Warrick Couch

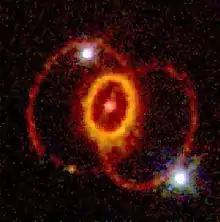
Light echoes from supernova SN1987a (image courtesy of NASA)

In 1985, he returned to Sydney to take up a four-year National Research Fellowship at the Anglo-Australian Observatory (which has since been renamed as the Australian Astronomical Observatory). Over this period the advent of CCD imaging cameras on the AAT, with their greatly superior sensitivity, provided much more detailed information on distant galaxy clusters than was possible with the previous two-colour photographic approach. Couch exploited this opportunity to provide a clear picture of what the different spectral signatures told us about the underlying patterns of star formation activity. In 1987, the brightest supernova in the modern era, SN1987a, exploded. In addition to being heavily involved in taking observations of SN1987A with the powerful suite of spectroscopic instruments on the AAT, Couch also worked with David Malin and David Allen to image and interpret the light echoes emanating from the supernova.